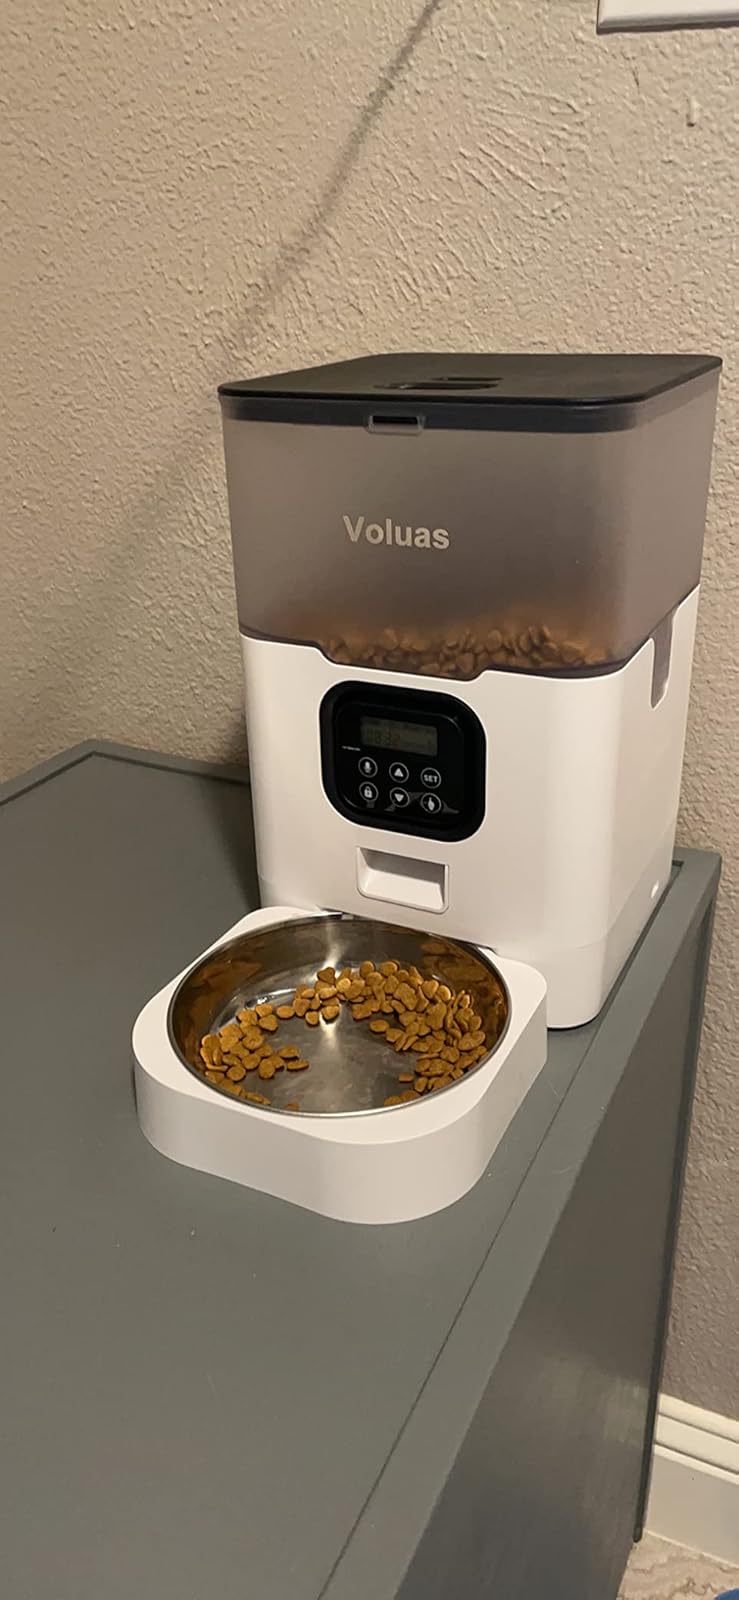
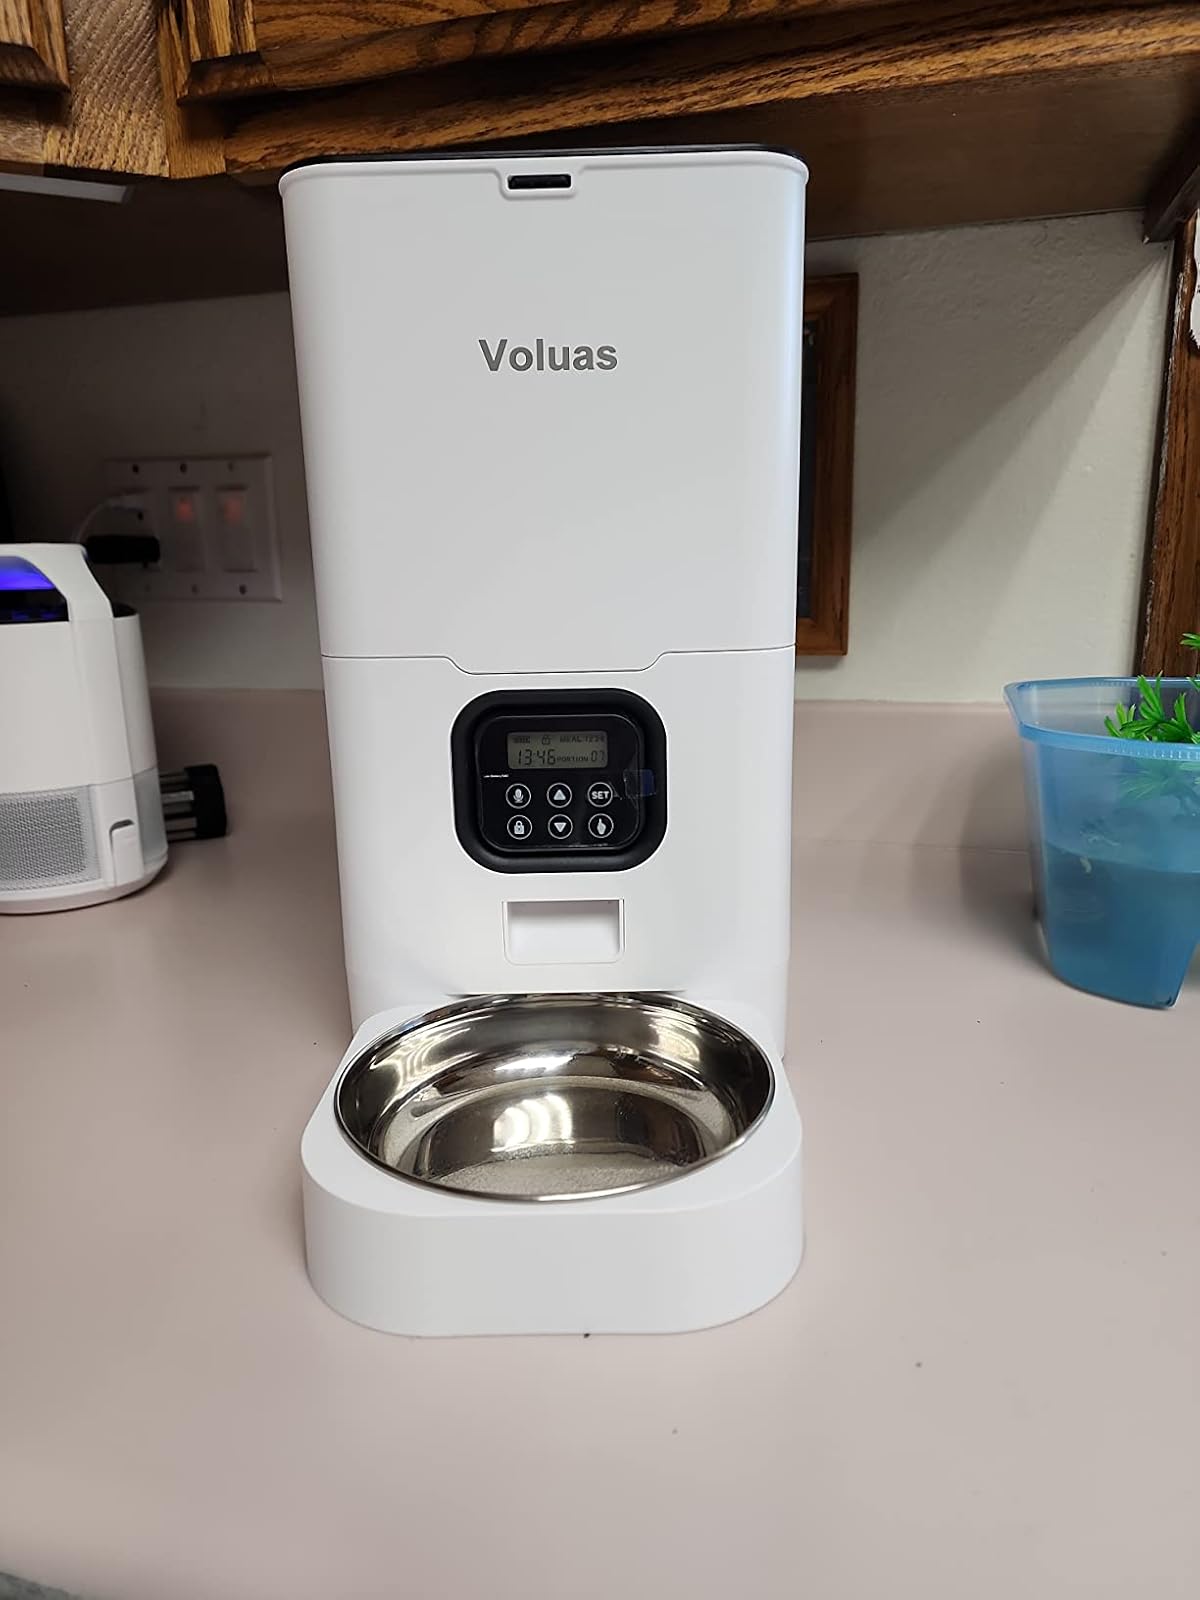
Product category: items_feeder
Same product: no